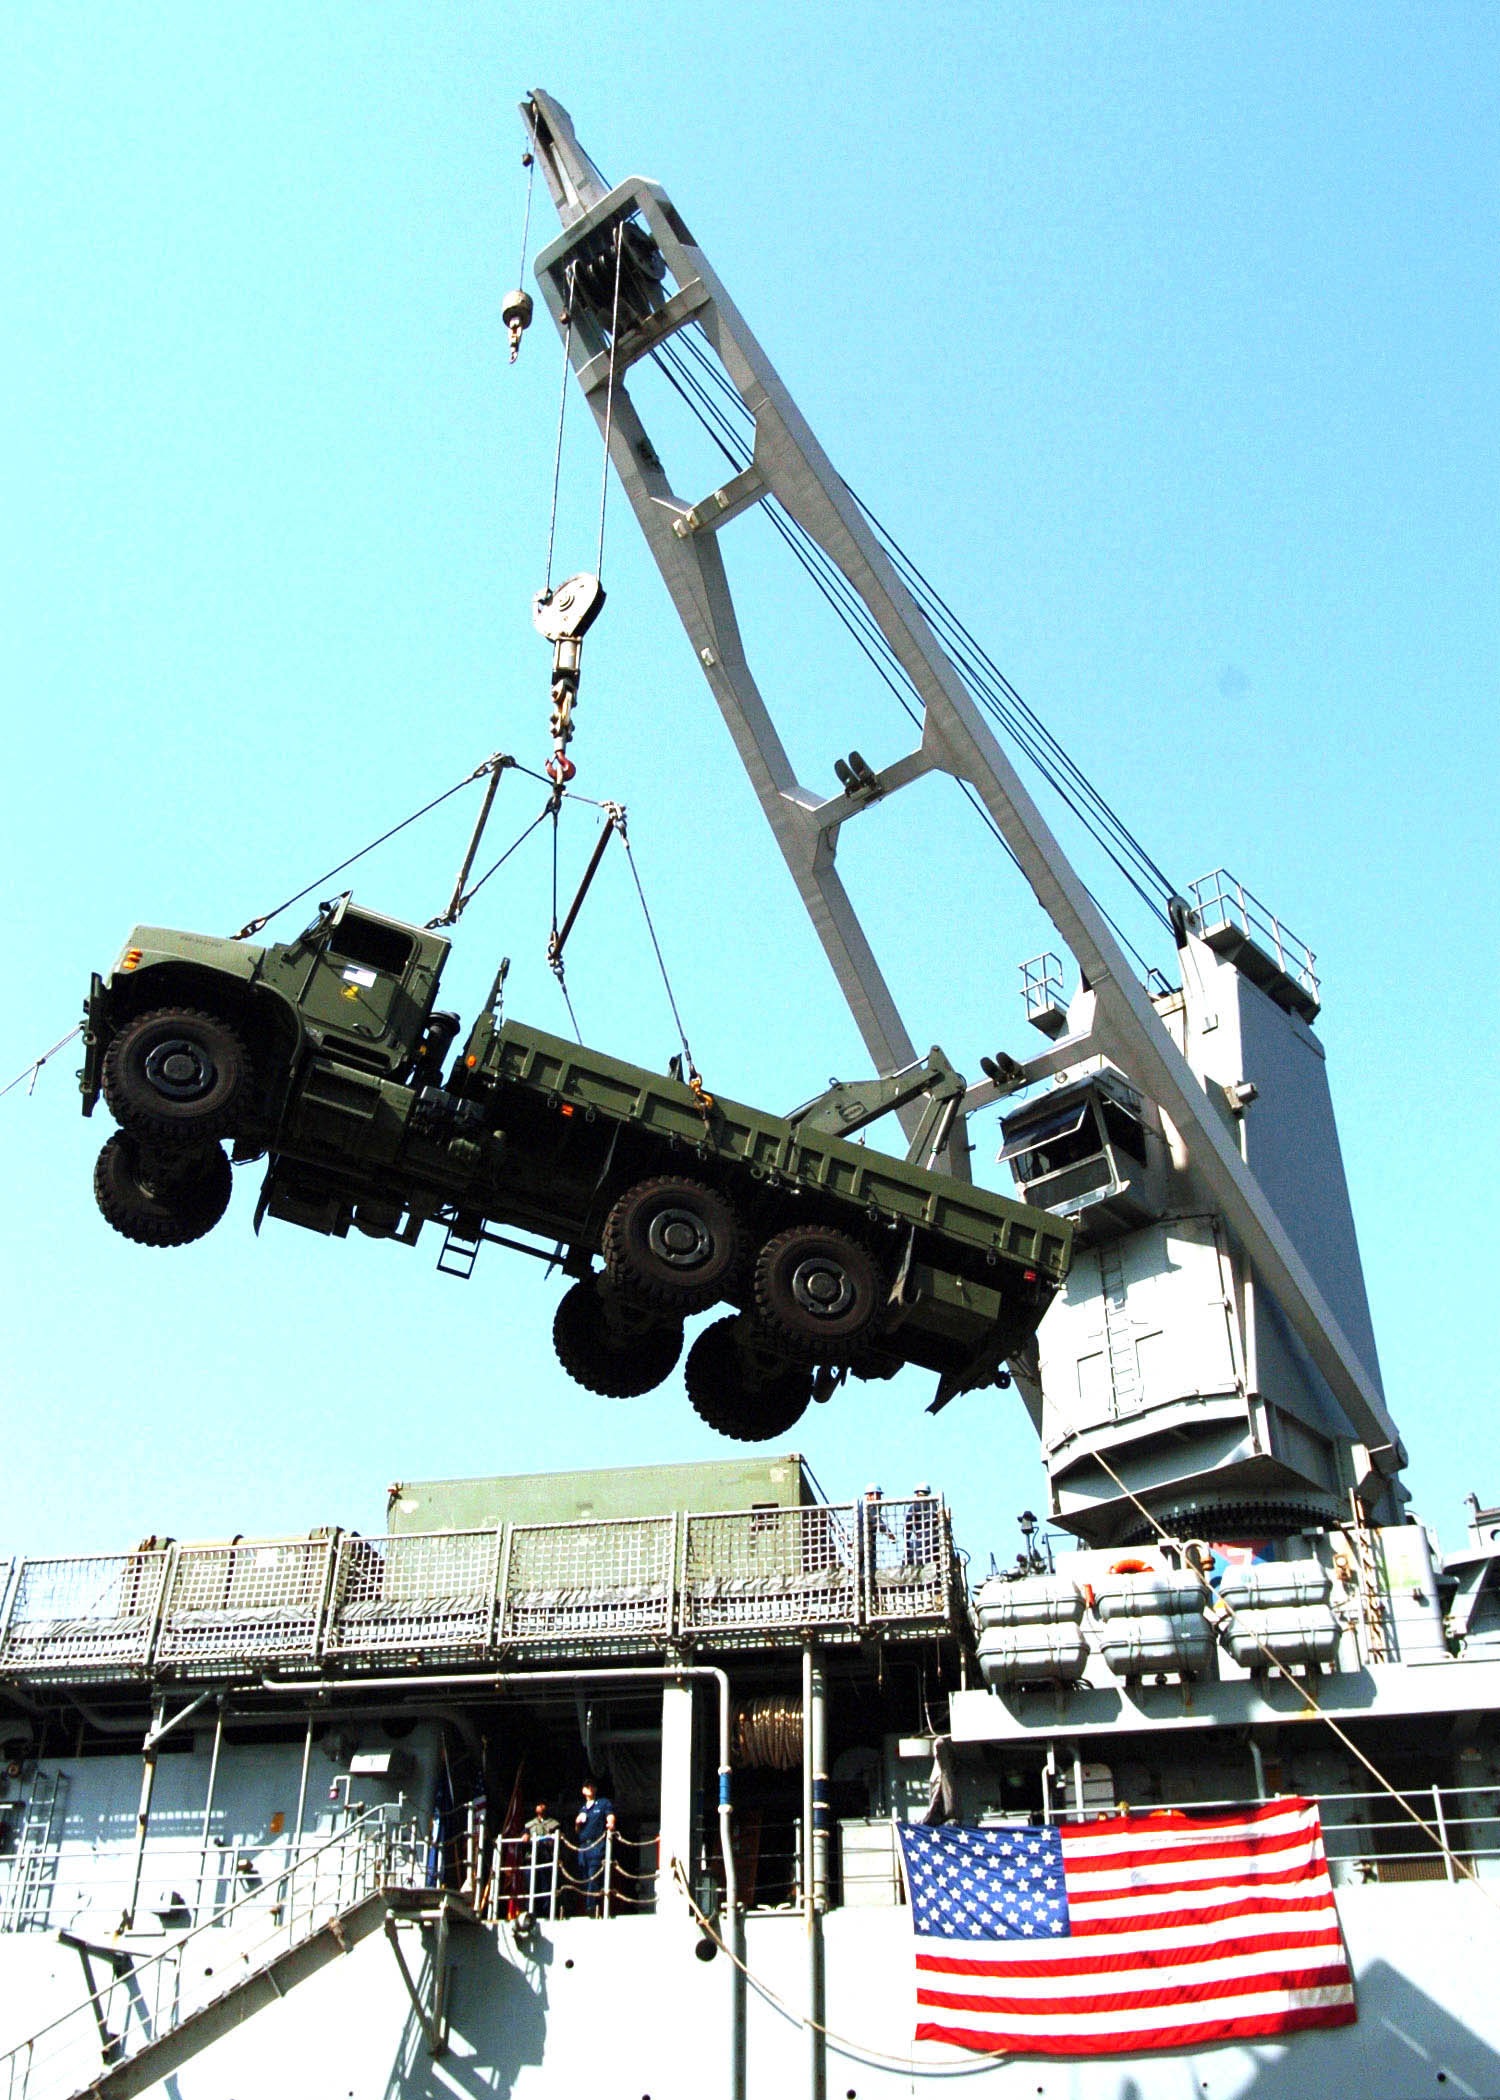
working, person, ship, military, transport, truck, vehicle, mast, machine, lift, team, crane, labor, job, workers, loading, task, construction equipment